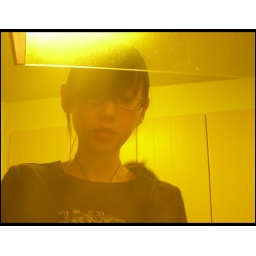
Dan in the kitchen - i like the yellow grease lamp